Anthony Hussey

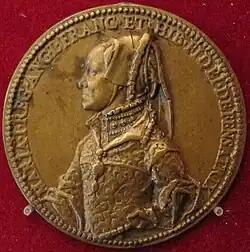
Queen Mary, 1554

Following the proclamation of Queen Mary (19 July 1553) and the City's submission to her authority, Bishop Ridley was immediately arrested and sent to the Tower, but Cranmer was not arrested until 14 September. Laurence Hussey, Anthony's son, was apprehended on 20 July carrying letters from Jane Grey's Council in the Tower to the Duke of Northumberland: at the time of the King's funeral, he was a Groom of the Chamber. Cranmer's arraignment and condemnation, together with Guildford Dudley and Jane Grey, occurred at the Guildhall in London on 13 November 1553, after which he was sent to the Bocardo Prison in Oxford to await execution. It was not until after Cranmer had been tried for heresy (under papal jurisdiction) in 1555 that Rome decreed him to be deprived of his archbishopric, and his execution occurred at Oxford on 21 March 1556.